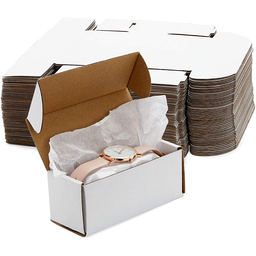
Label: cardboard